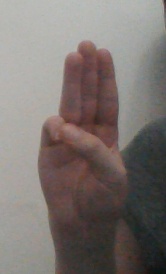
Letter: thaa